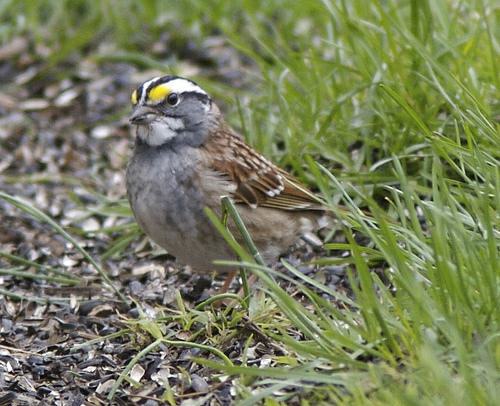
A photo of a white throated sparrow